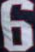
Number: 6